Parashuram (1979 film)

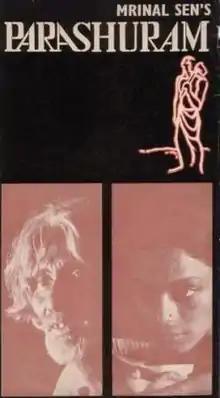
Theatrical poster

Parashuram (English title The Man with the Axe) is a 1979 Bengali drama film directed and co-written by Mrinal Sen. It was entered into the 11th Moscow International Film Festival where it won the Silver Prize.